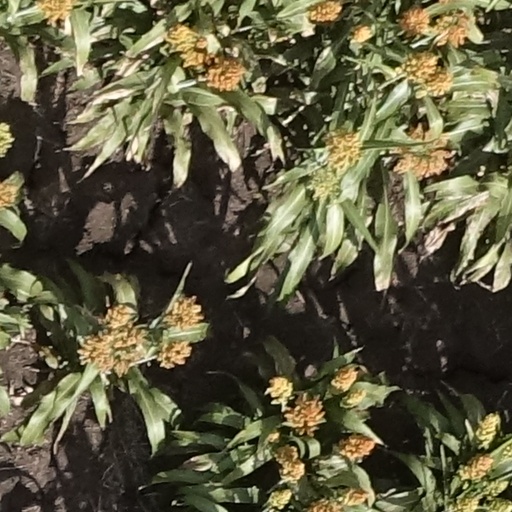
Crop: sorghum